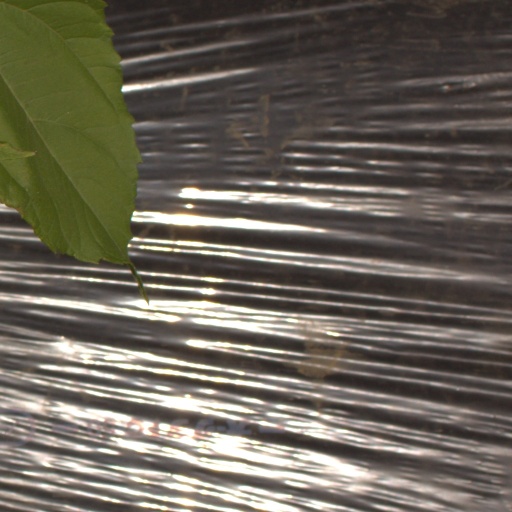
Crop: Jerusalem artichoke